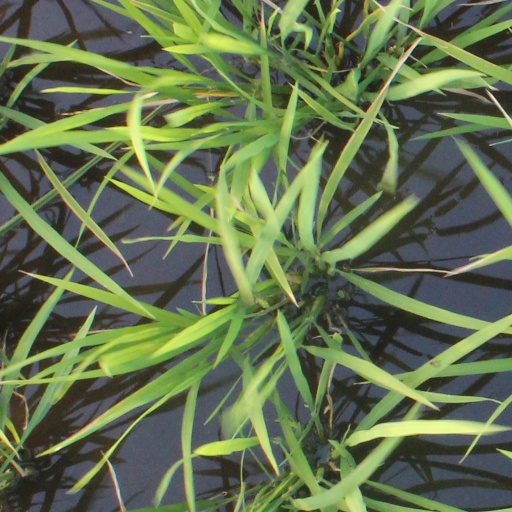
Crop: rice